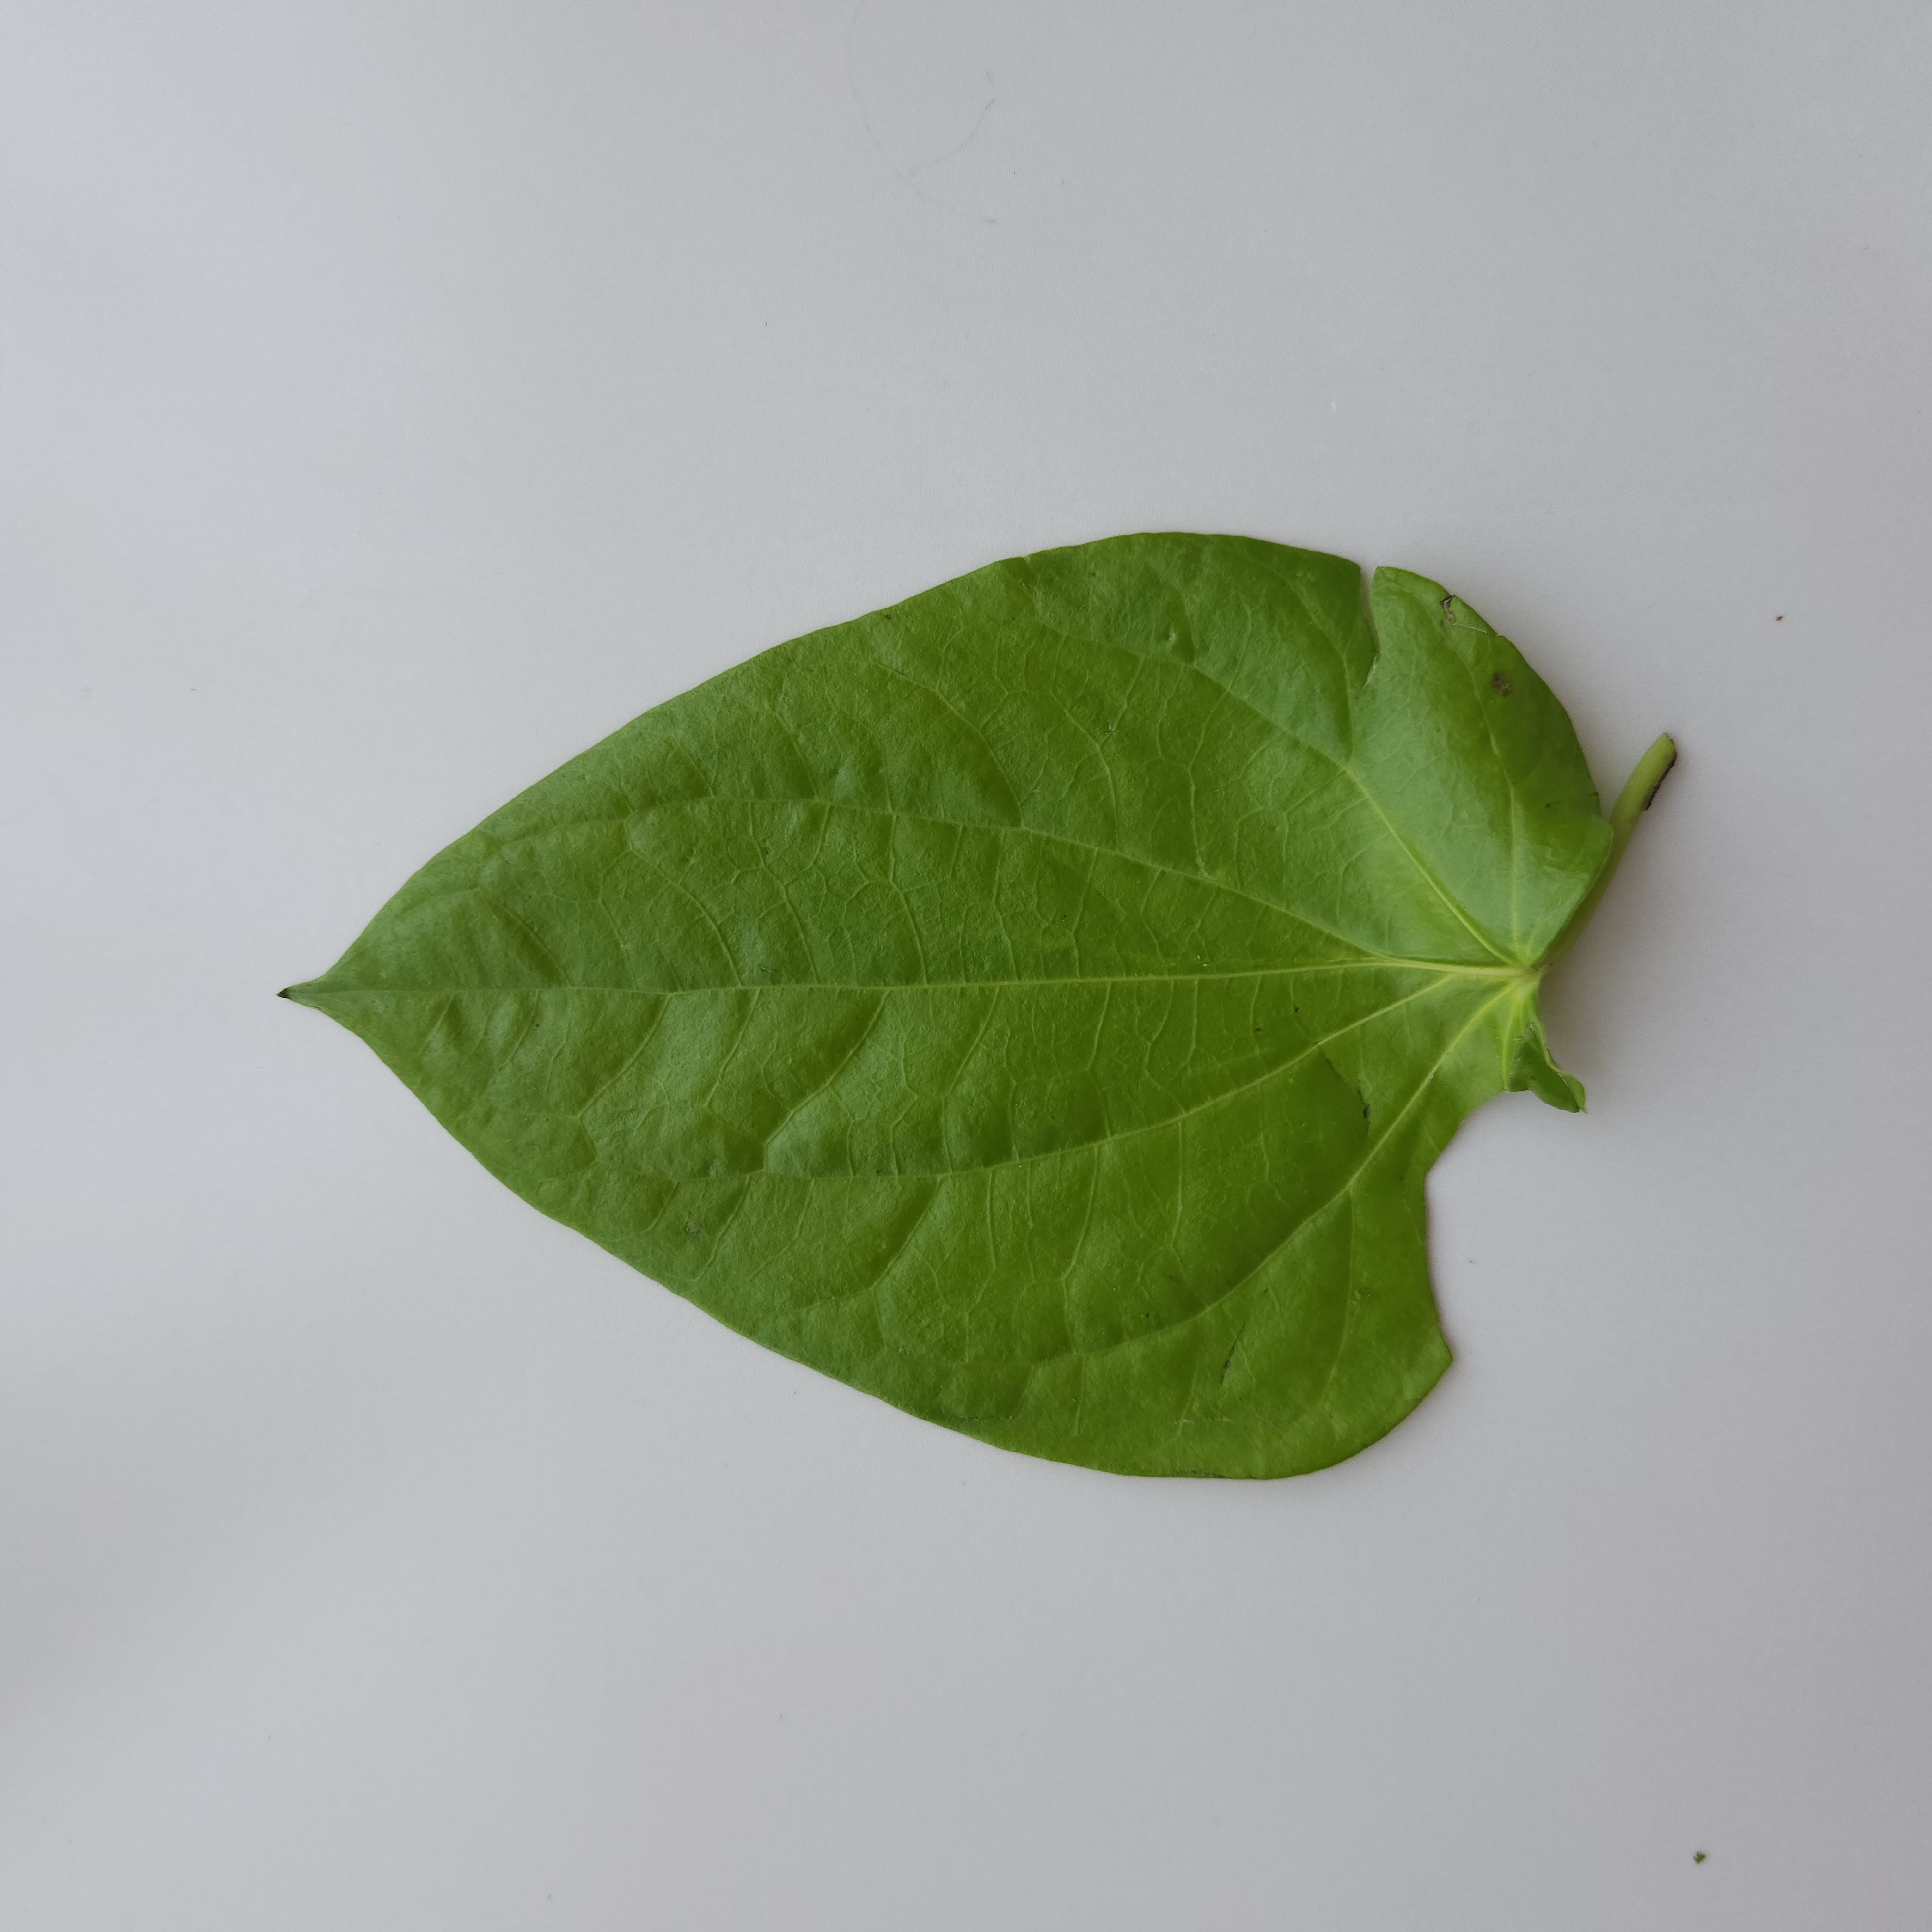
Label: Healthy